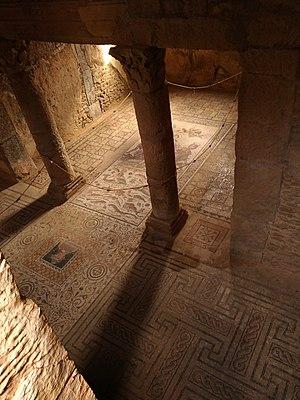
Maison d'Amphitrite, Bulla Regia This is a photo of the protected monument identified by the ID 32-12 in Tunisia.